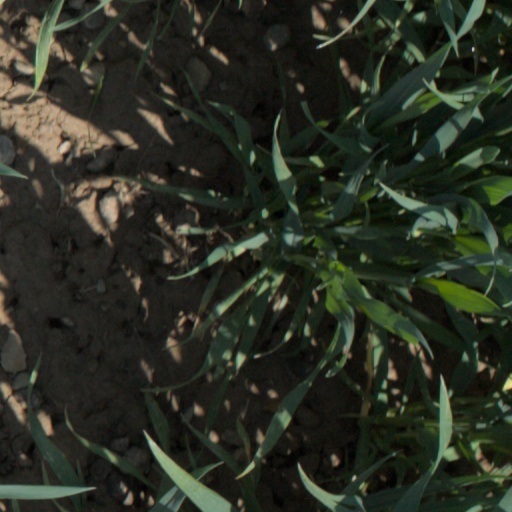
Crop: wheat